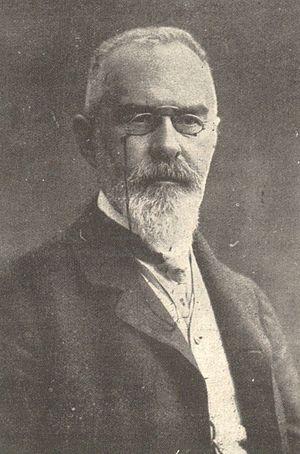
Le ministère Lammasch était le dernier gouvernement des pays autrichiens au terme de la Première Guerre mondiale. Il est composé par le juriste indépendant Heinrich Lammasch lorsqu'il est désigné ministre-président d'Autriche par l'empereur Charles Iᵉʳ le 27 octobre 1918. Face à l'effondrement de la monarchie austro-hongroise, ce ministère reste en fonction à la demande de l'empereur jusqu'à son renoncement à toute participation aux affaires de l'Etat autrichien le 11 novembre 1918.
Heinrich Lammasch est un juriste et une personnalité politique autrichienne, né à Seitenstetten le 21 mai 1853 et mort à Salzbourg le 6 janvier 1920.